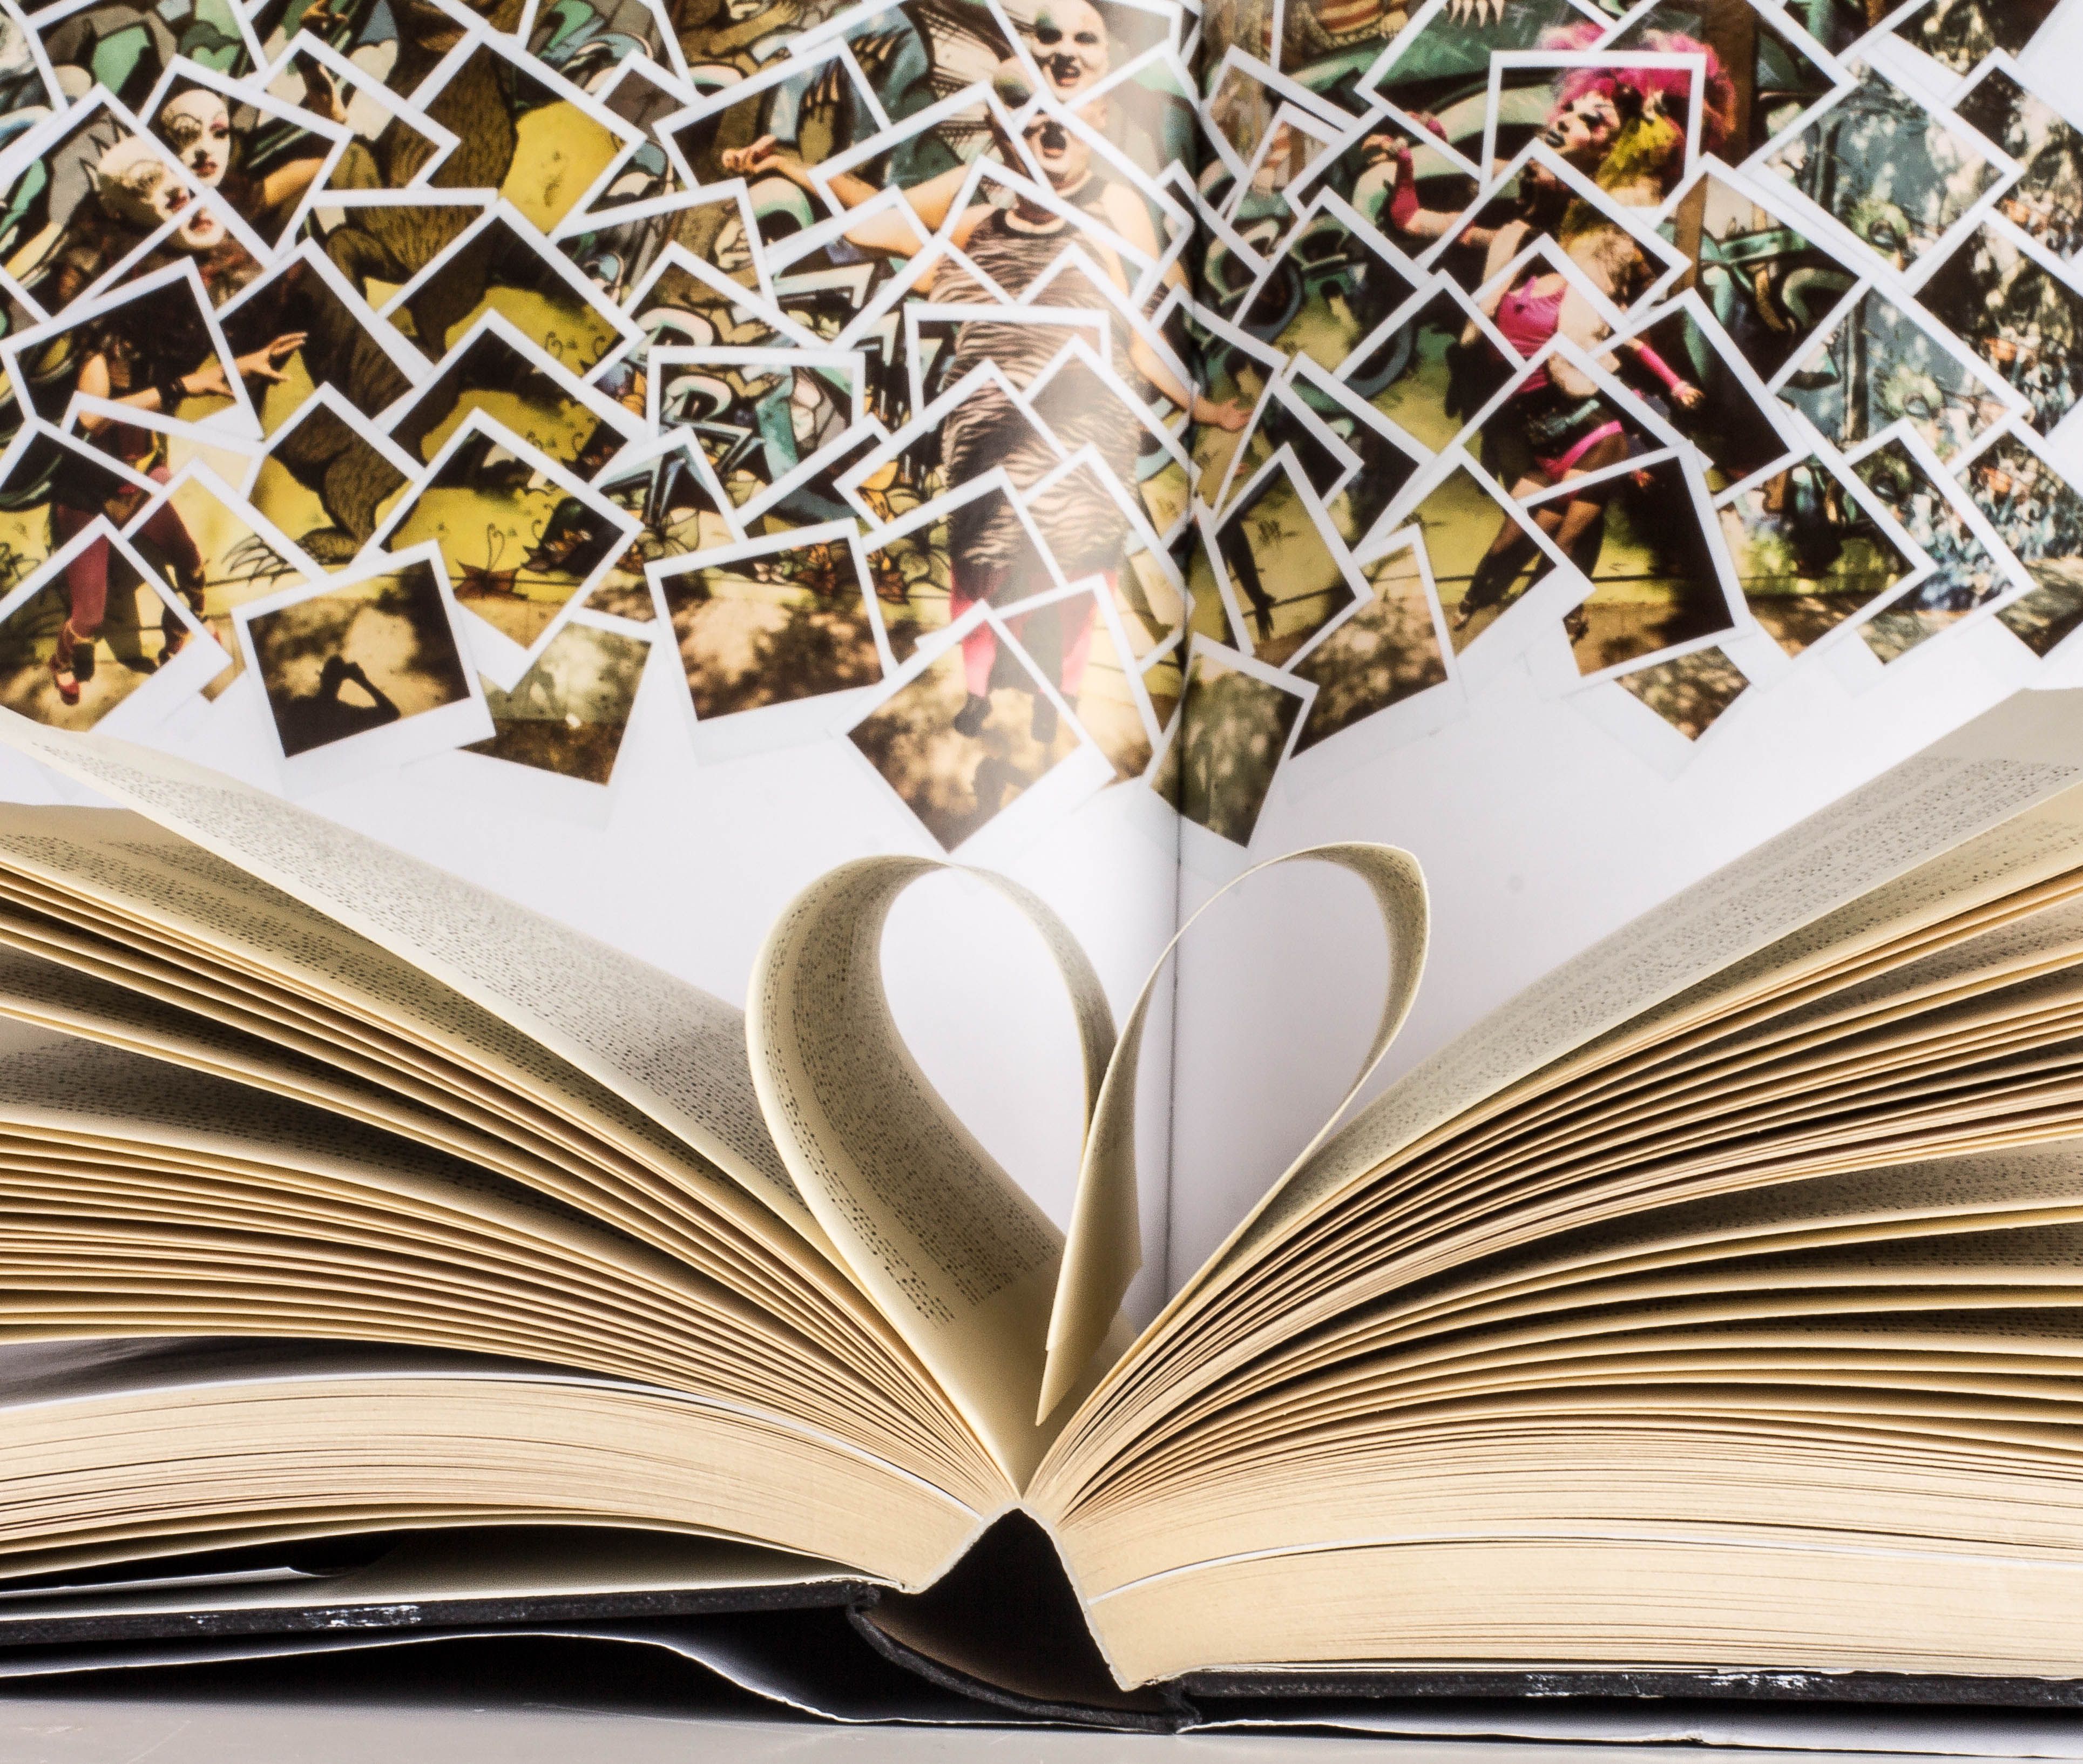
Open Book
This image shows an open book with heart-shaped pages carefully curved. In the background, there is another book open shows colorful various photographs of people and nature.
A close-up shot shows book pages folded into a heart shape at the center, drawing all attention to it. In the background, an open book displays various photos of people and nature, evoking themes of memories and storytelling. The colorful images add a sense of movement, while the white tones of the book’s paper dominate the composition.
Labels: Book, Publication, Adult, Female, Person, Woman, Art, Face, Head, Clothing, Footwear, Shoe, Page, Text, Novel, Reading, back, Background, Images
Camera: Canon Canon EOS 60D
Lens: EF50mm f/1.4 USM, Canon EF 50mm f/1.4 USM
Aperture: F22
Exposure: 0.6 sec
ISO: 100
Focal length: 50.0 mm